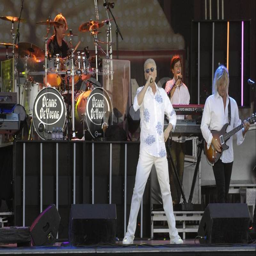
progressive rock artist performs during the concert series tuesday .